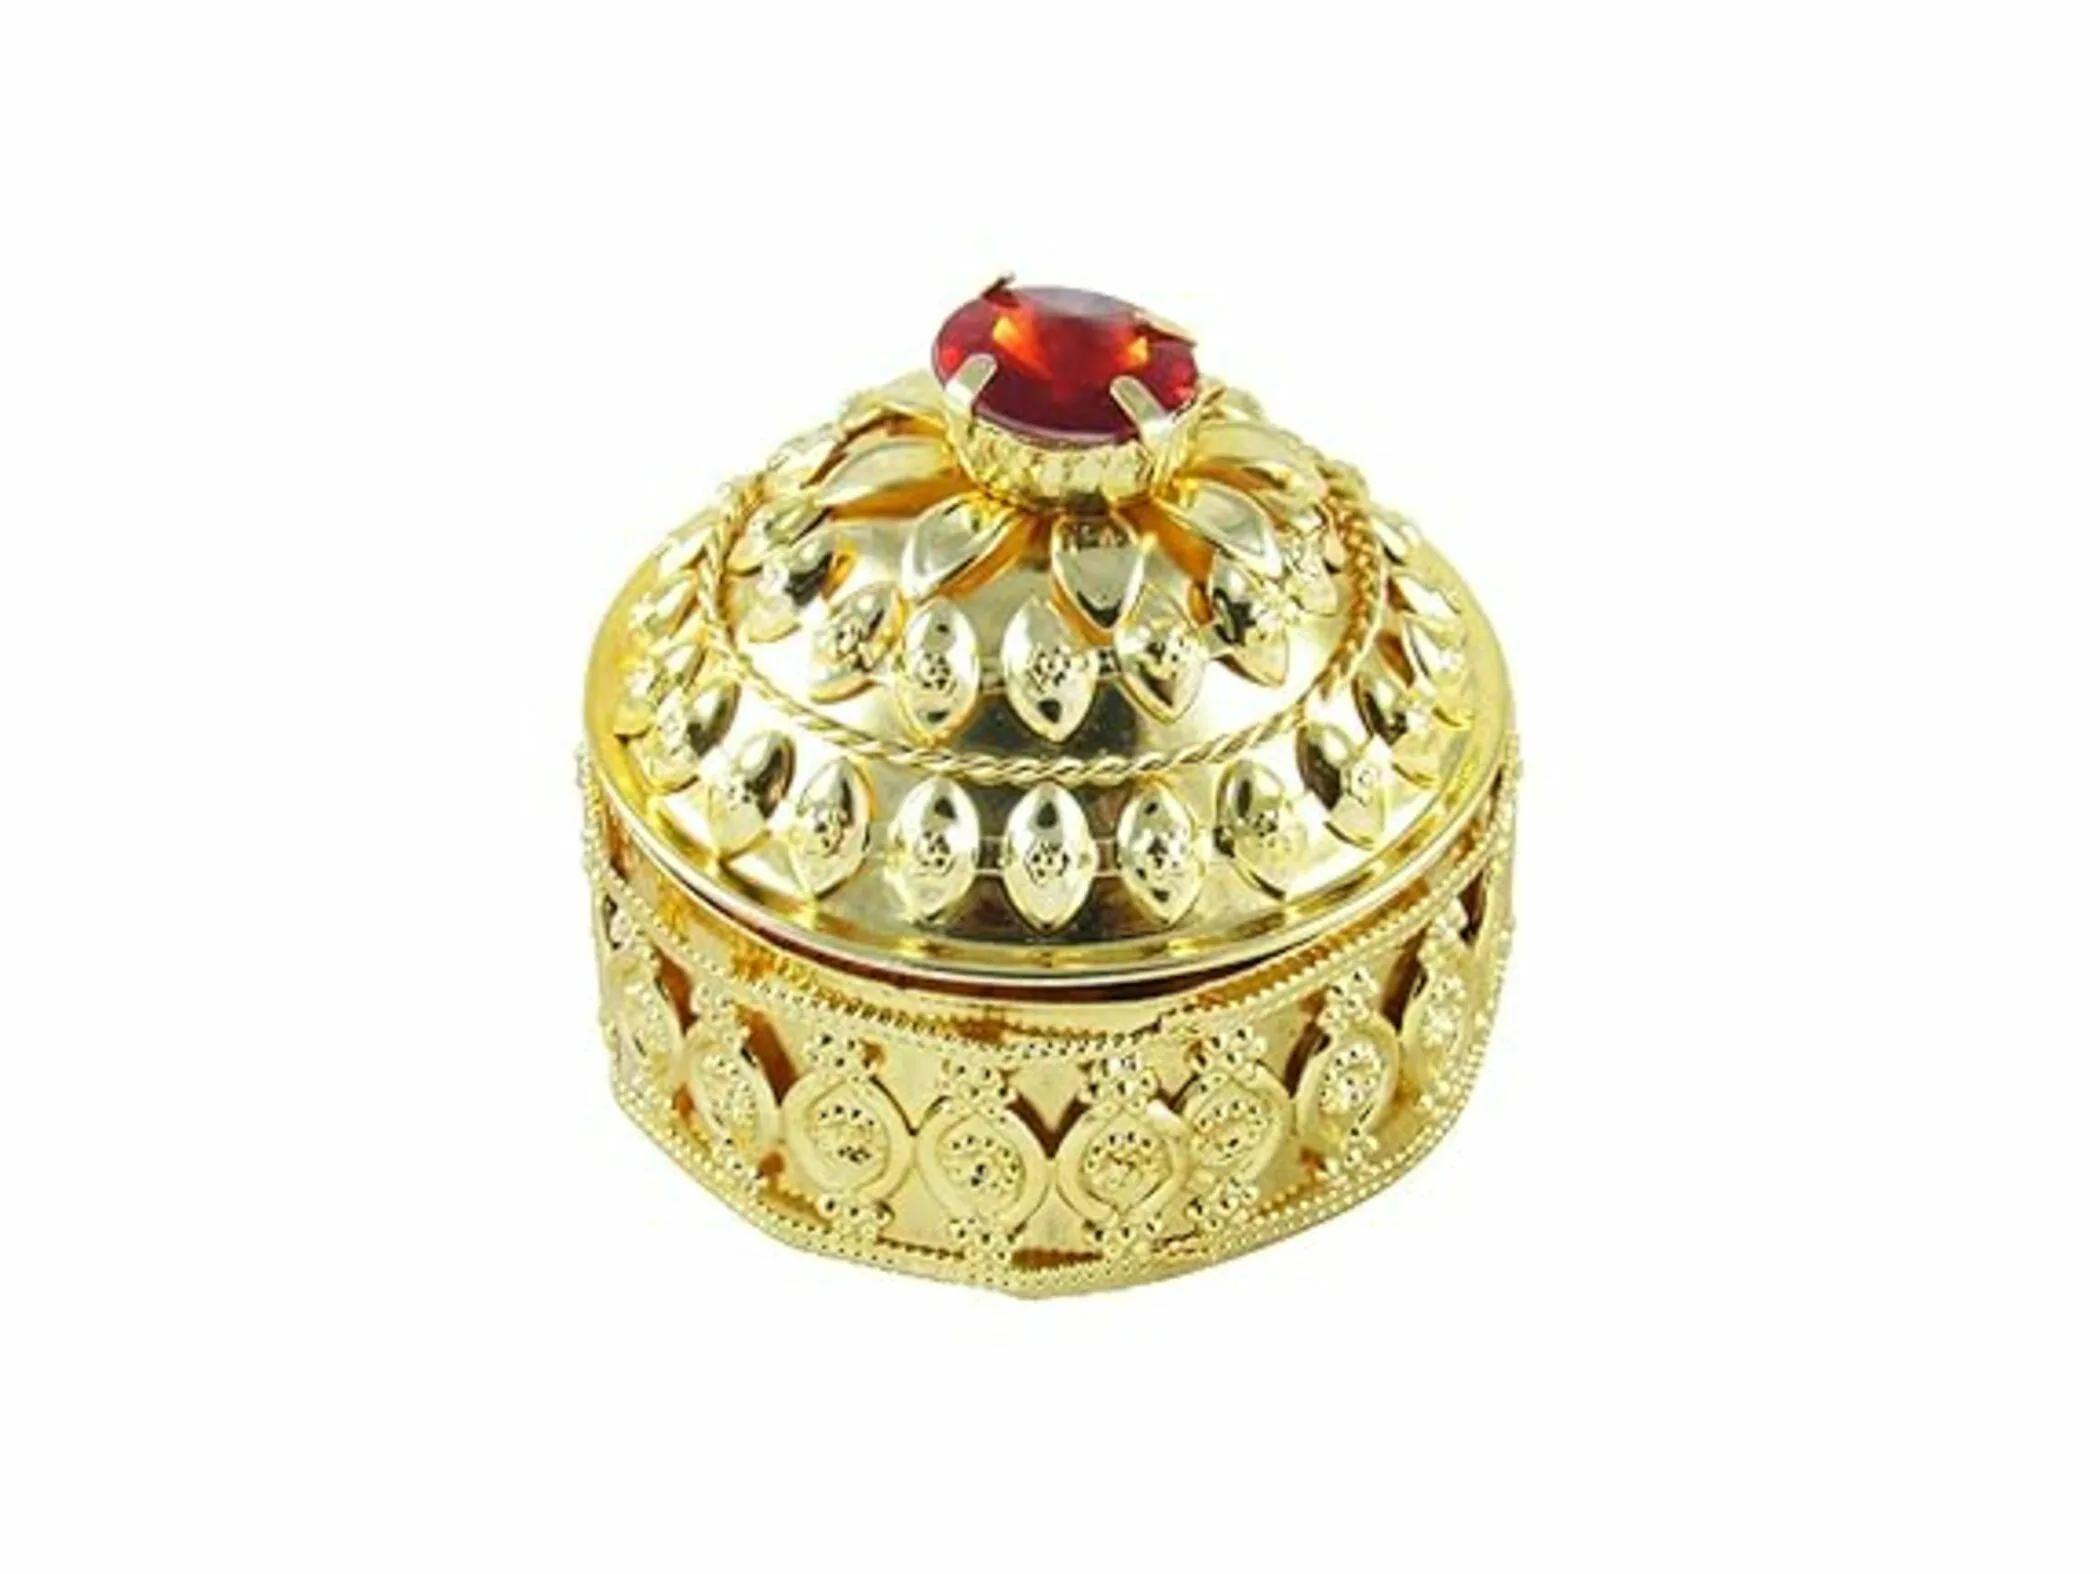
 GoldGiftIdeas Pure 999 Silver Nakshi OM Rakhis for Brother, Silver Shining Rakhi for Raksha Bandhan (Men/Boys), Rakhi Gift for Bhaiya with Golden Dabbi Pack Of 3
Type: Rakhis
Brand: GoldGiftIdeas
Price: Rs. 739
 Rakhi Traditional Rakshabandhan Gift to Brothers from Beloved Sisters Rakshabandhan or Rakhi is a festival celebrating and honouring sibling love. It is love at its purest & deepest point and is portrayed in the form of the sister reminding the brother of the undying bond between them by tying a holy thread and true to his nature the brother reiterates his pledge to care for his sister in body mind and spirit. Honouring this ancient festival of morals and self-sacrificing love, we brings home-spun rakhis prepared in the time honoured tradition and with same love & care that equates sisterly love.
Features: Package Contains: 1 Pure 999 Silver Rakhi and 1 Golden Dabbi, Color - Silver, Material - Pure 999 Silver.,Rakhi's symbolizes the sister's love and prayers for her brother's well being, and the brother's lifelong vow to protect her,Shiny Rakhi with Red and Silver Cotton, gives Elegant looks in your brother's hand.